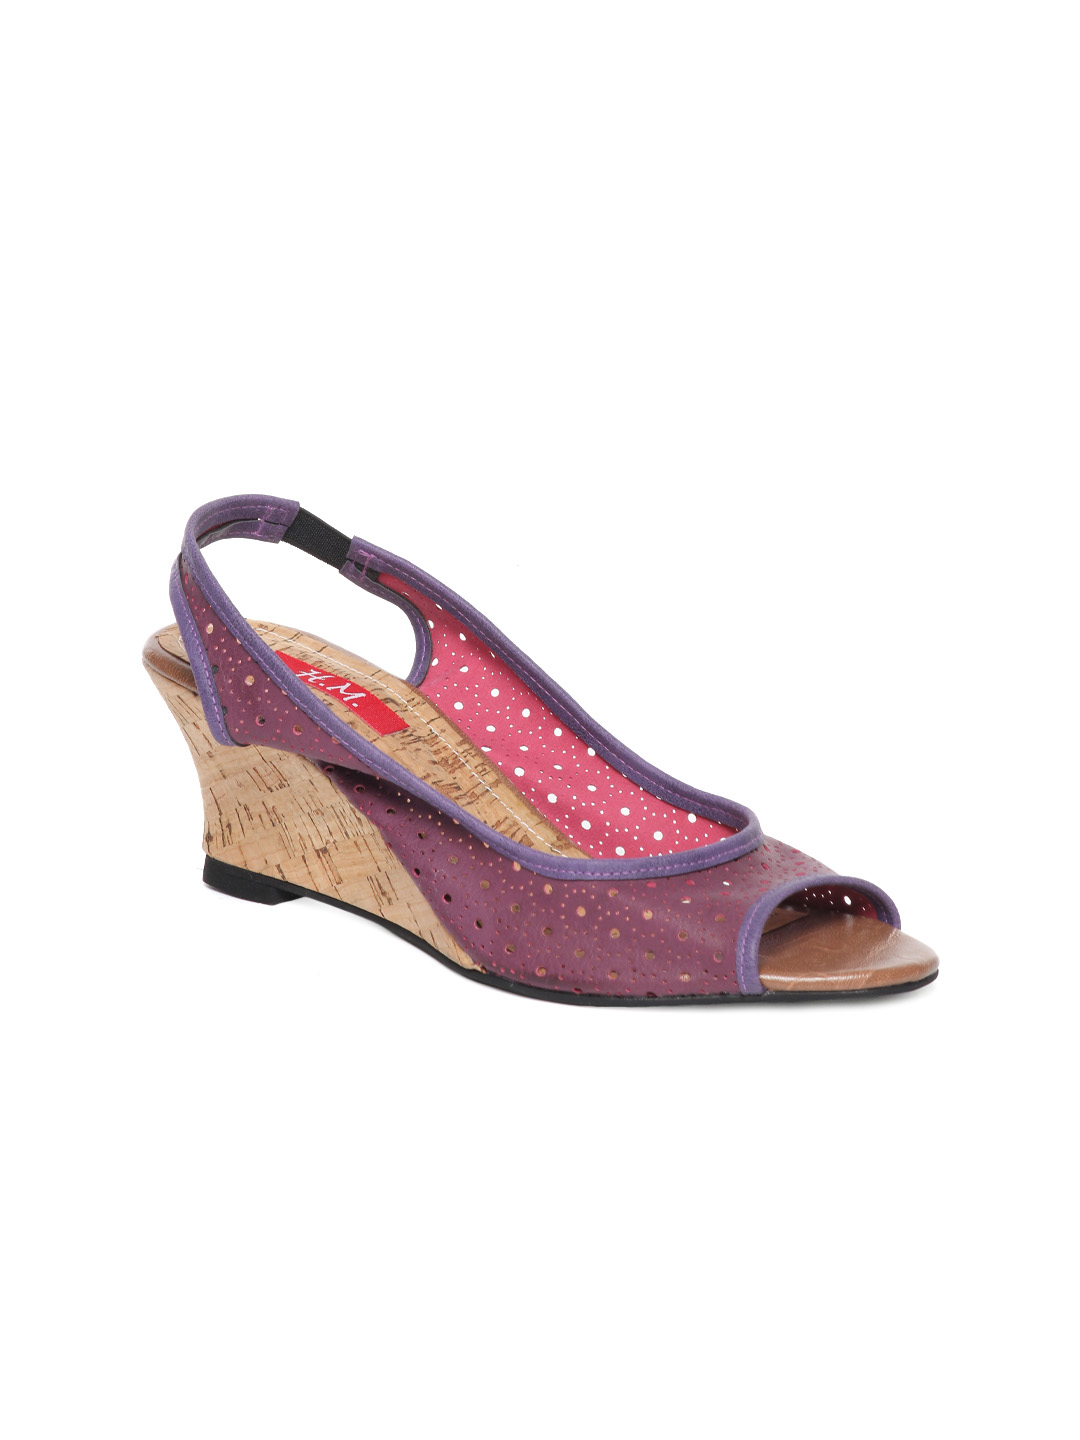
HM Women Purple Wedges
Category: Footwear / Shoes / Heels
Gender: Women
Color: Purple
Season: Winter 2012
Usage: Casual